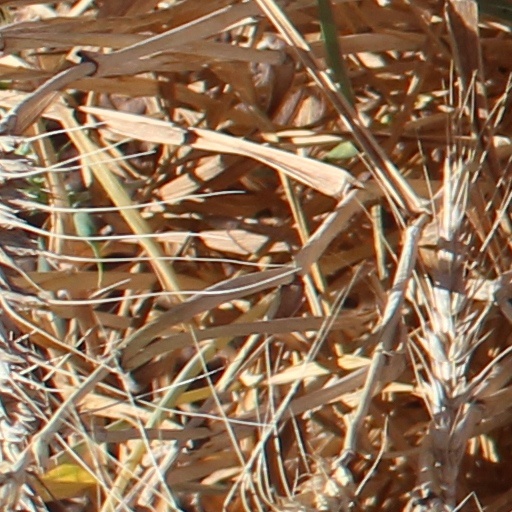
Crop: wheat